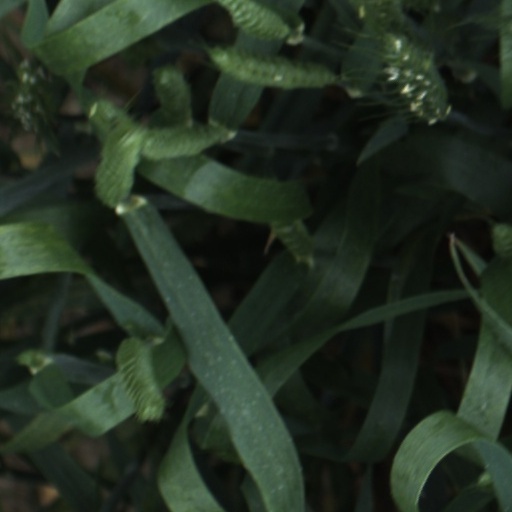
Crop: wheat